Air pollution

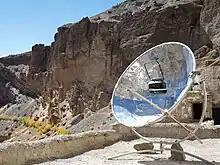
a parabolic mirror concentrates heat into a placeholder for kettles and pans.

The miasma theory was a prominent idea in the 18th and 19th centuries that gave a false explanation of how deadly epidemics like cholera, yellow fever and malaria ("bad air") originated and spread. It said that illnesses were caused by breathing in a mysterious "miasma" --a harmful vapor that arose from decaying organic matter. Epidemics often came in the summer because that is when people spent more time outside. The theory motivated an enormous emphasis on public sanitation in major cities to remove smelly pollution, especially human and animal excrement, from streets and back alleys. The theory collapsed when physicians accepted the new germ theory of disease in the late 19th century. Germs coughed up by an infected person or spread by certain types of mosquitos or hookworms were the real reason people caught an infectious disease.